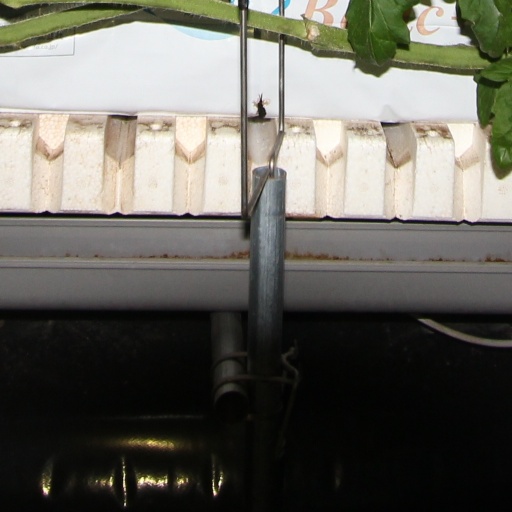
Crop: tomato